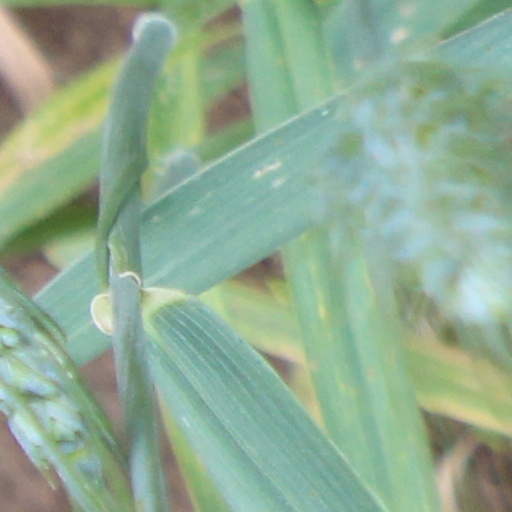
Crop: wheat